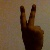
The image shows a hand gesture representing the number 2 in Indian Sign Language.